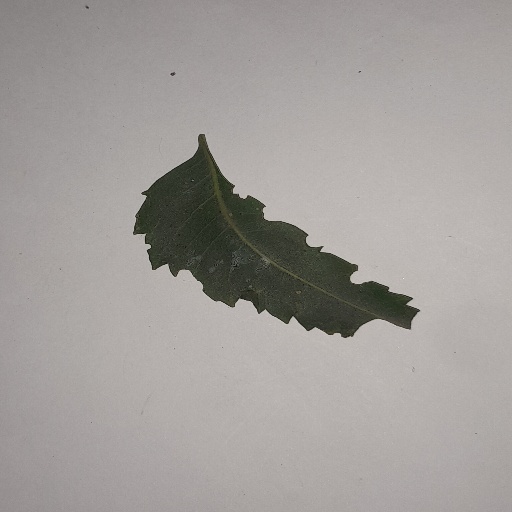
Species: Neem
Leaf condition: Shot Hole Leaf